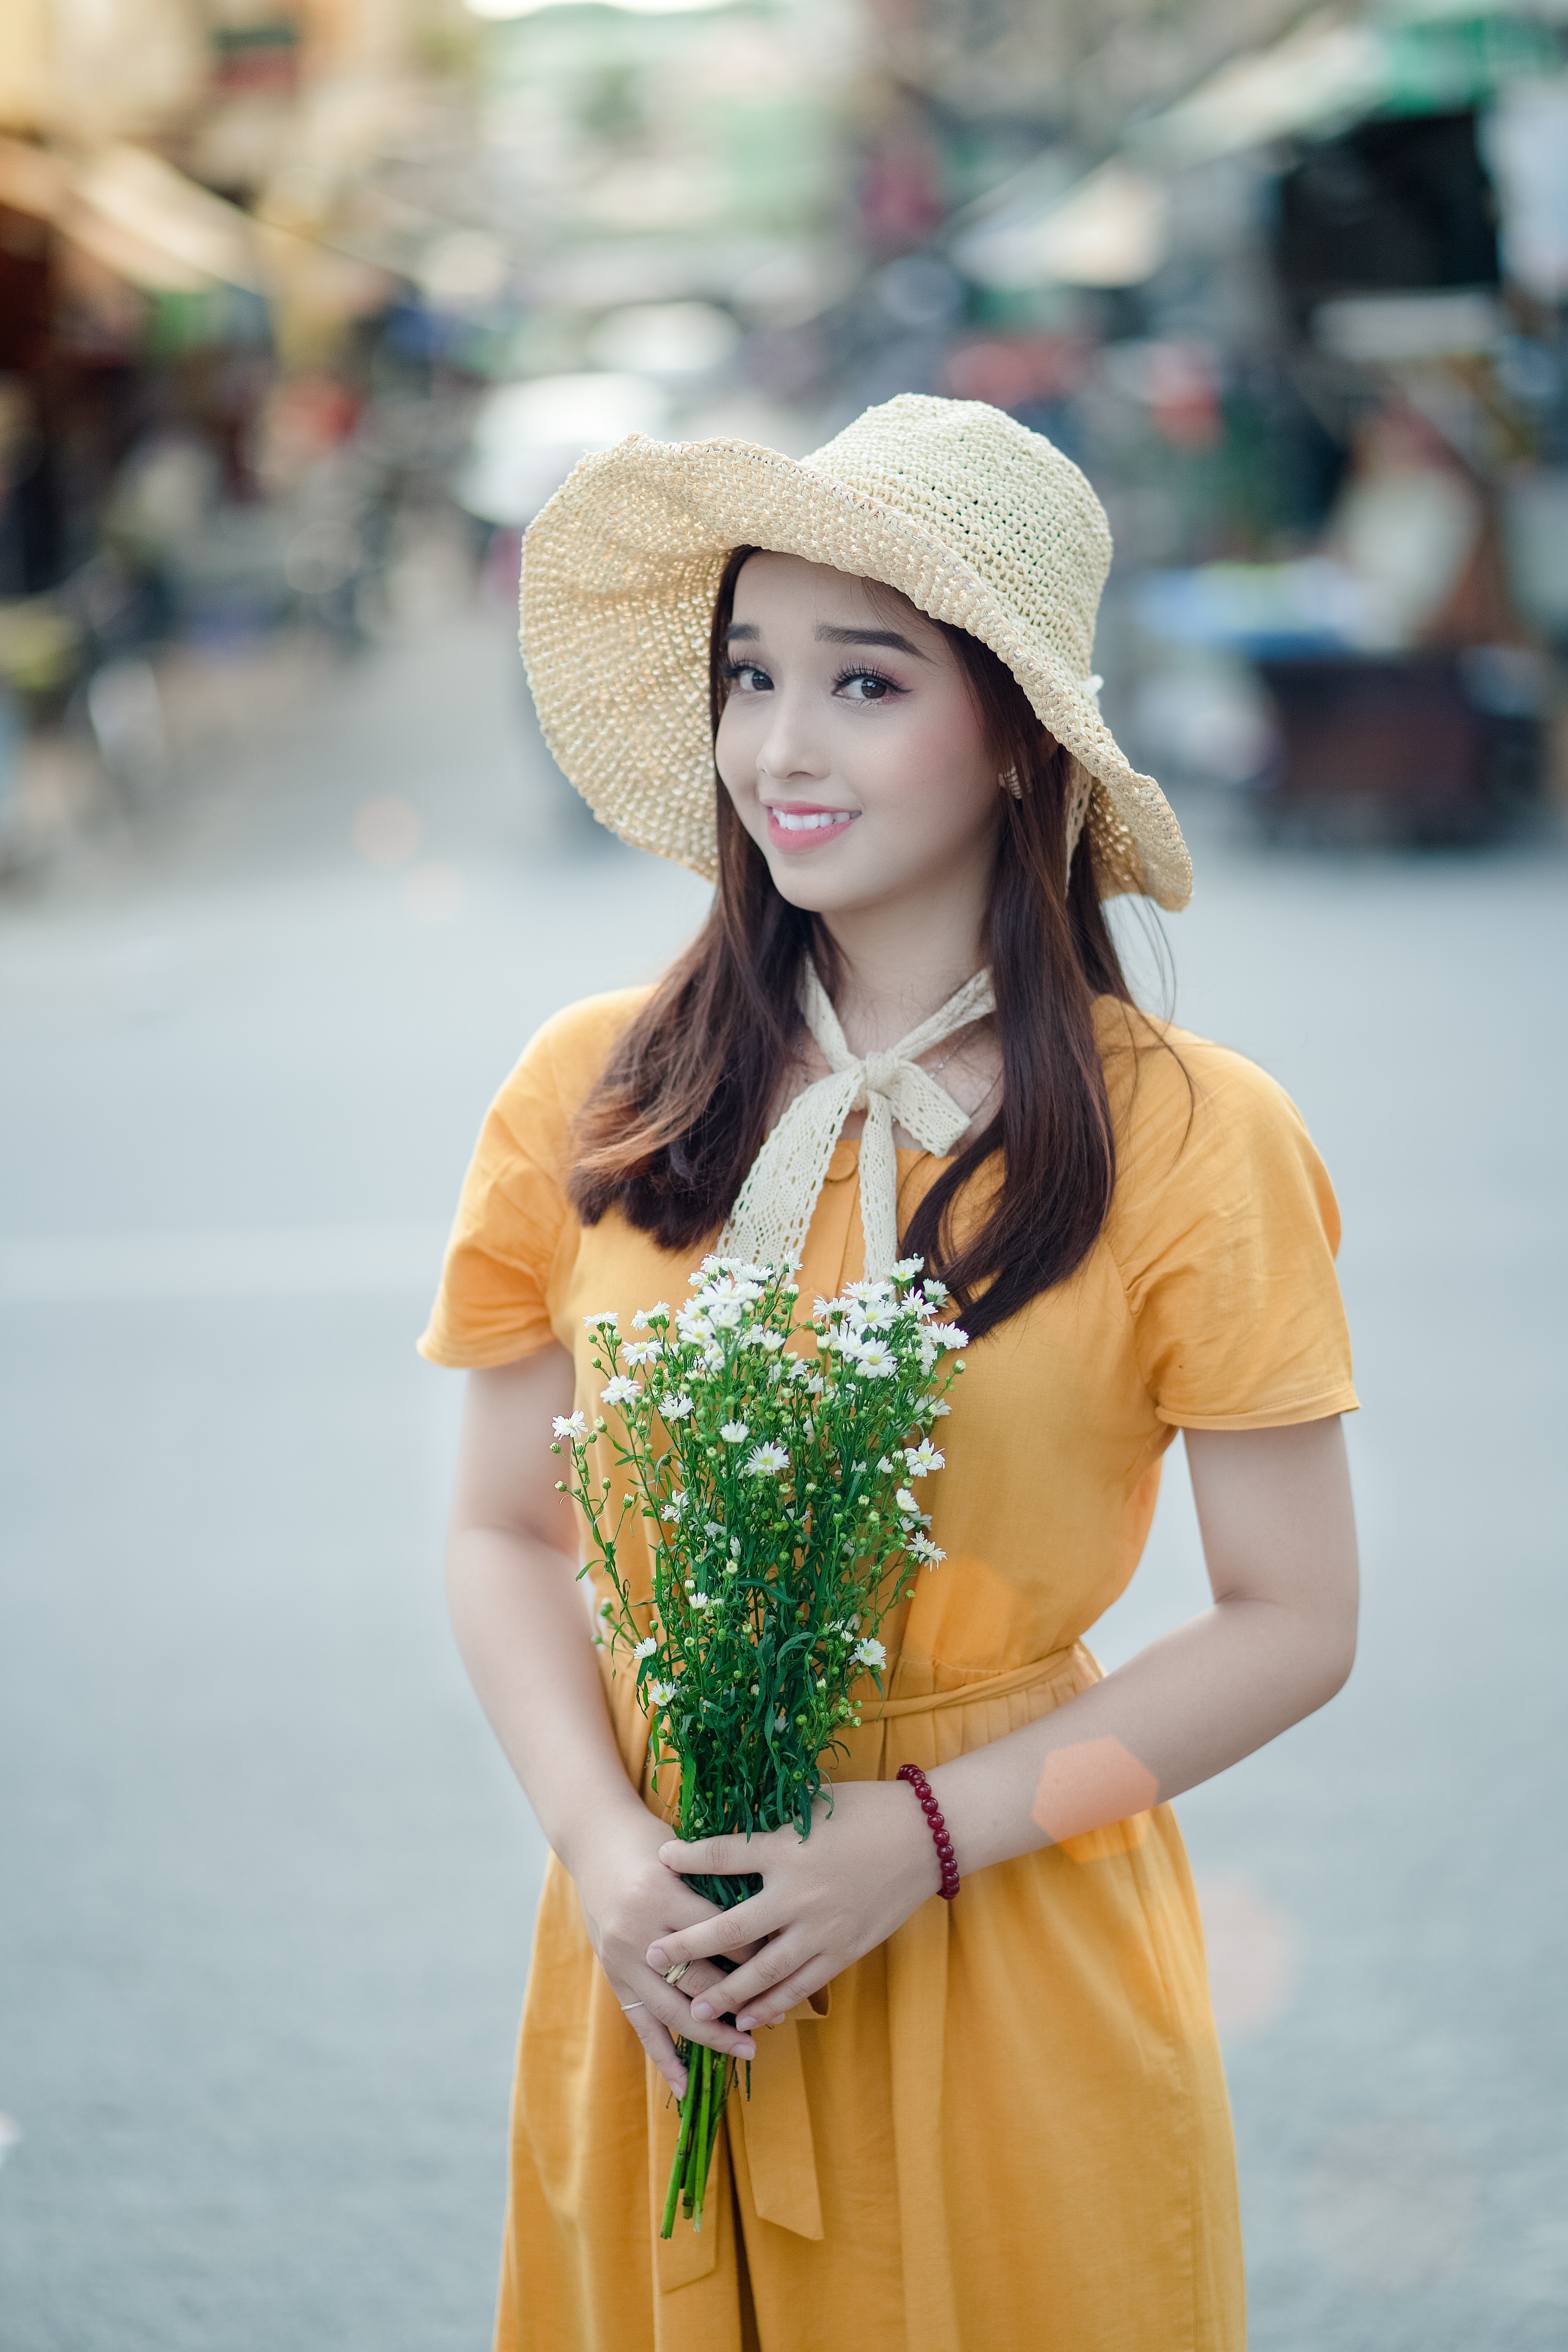
white, photograph, green, facial expression, street fashion, yellow, clothing, beauty, smile, skin, fashion, snapshot, hat, shoulder, sun hat, dress, headgear, flower, human, floral design, joint, photography, fashion accessory, happy, cool, plant, long hair, floristry, street, bouquet, style, model, fedora